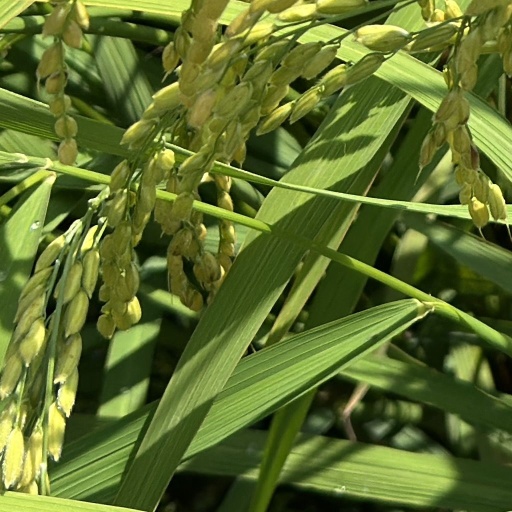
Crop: rice